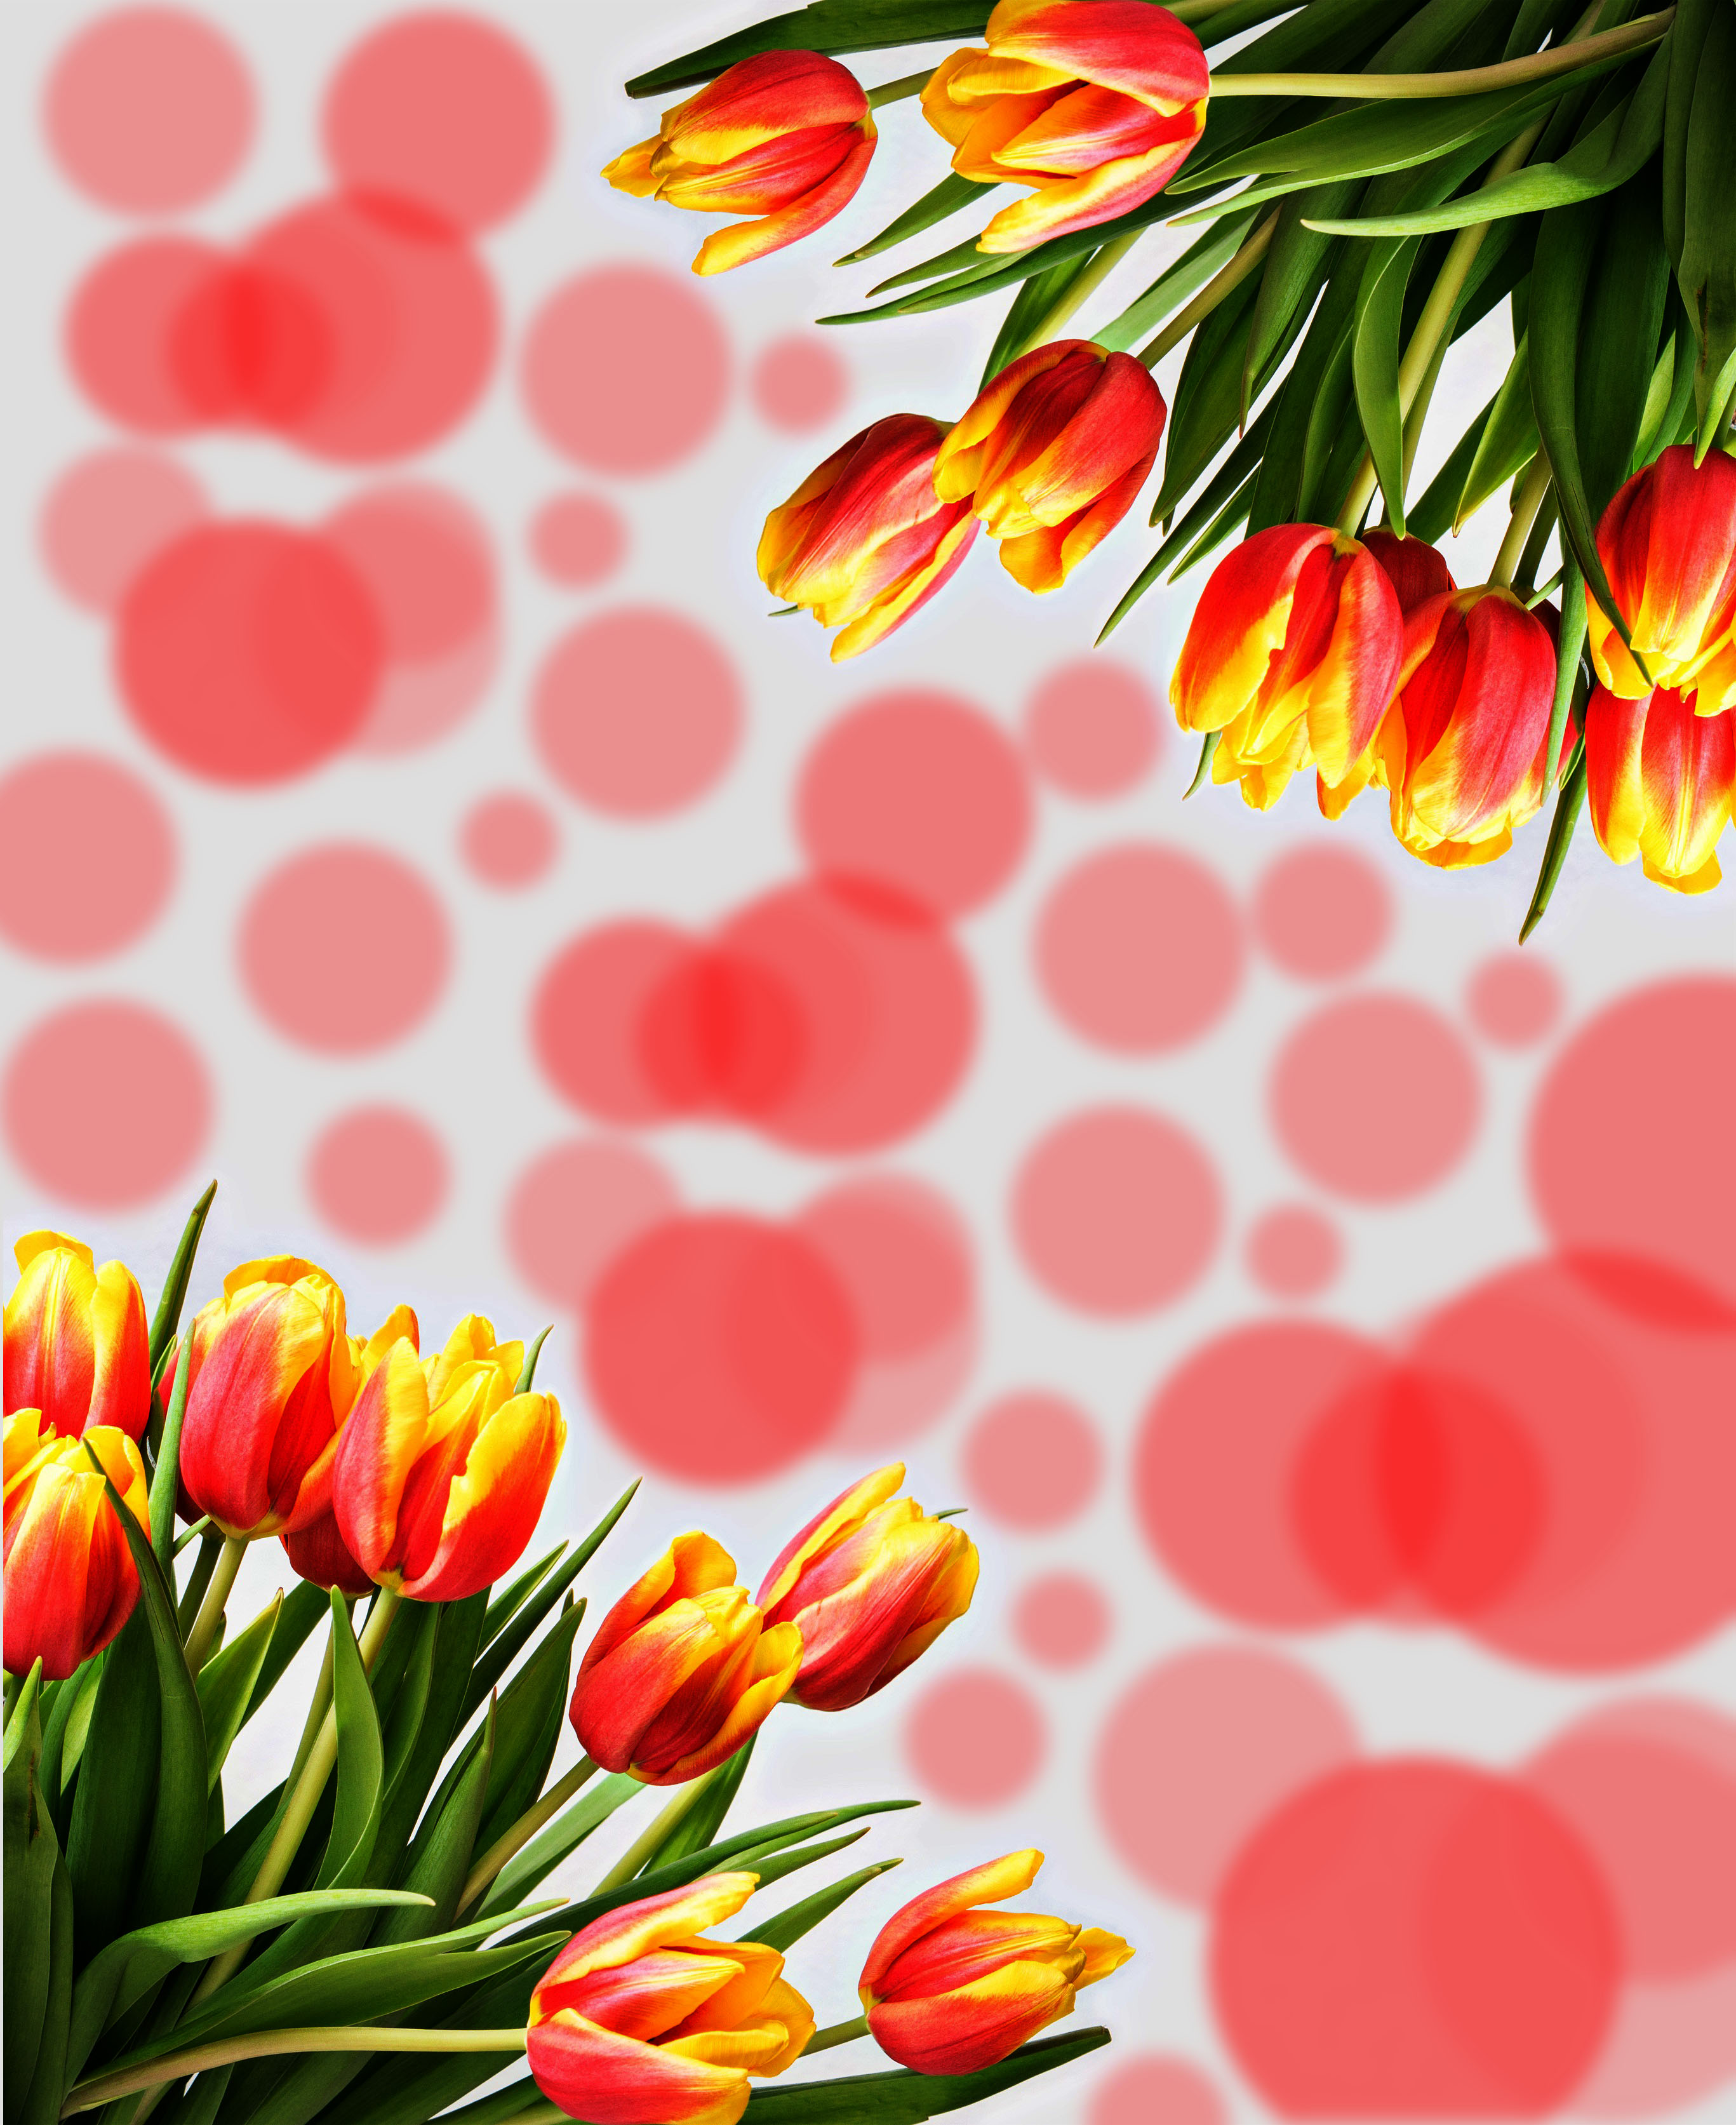
flowers, tulips, colors, bokeh, flower, flowering plant, tulip, yellow, plant, petal, floristry, cut flowers, plant stem, spring, lily family, computer wallpaper, seed plant, floral design